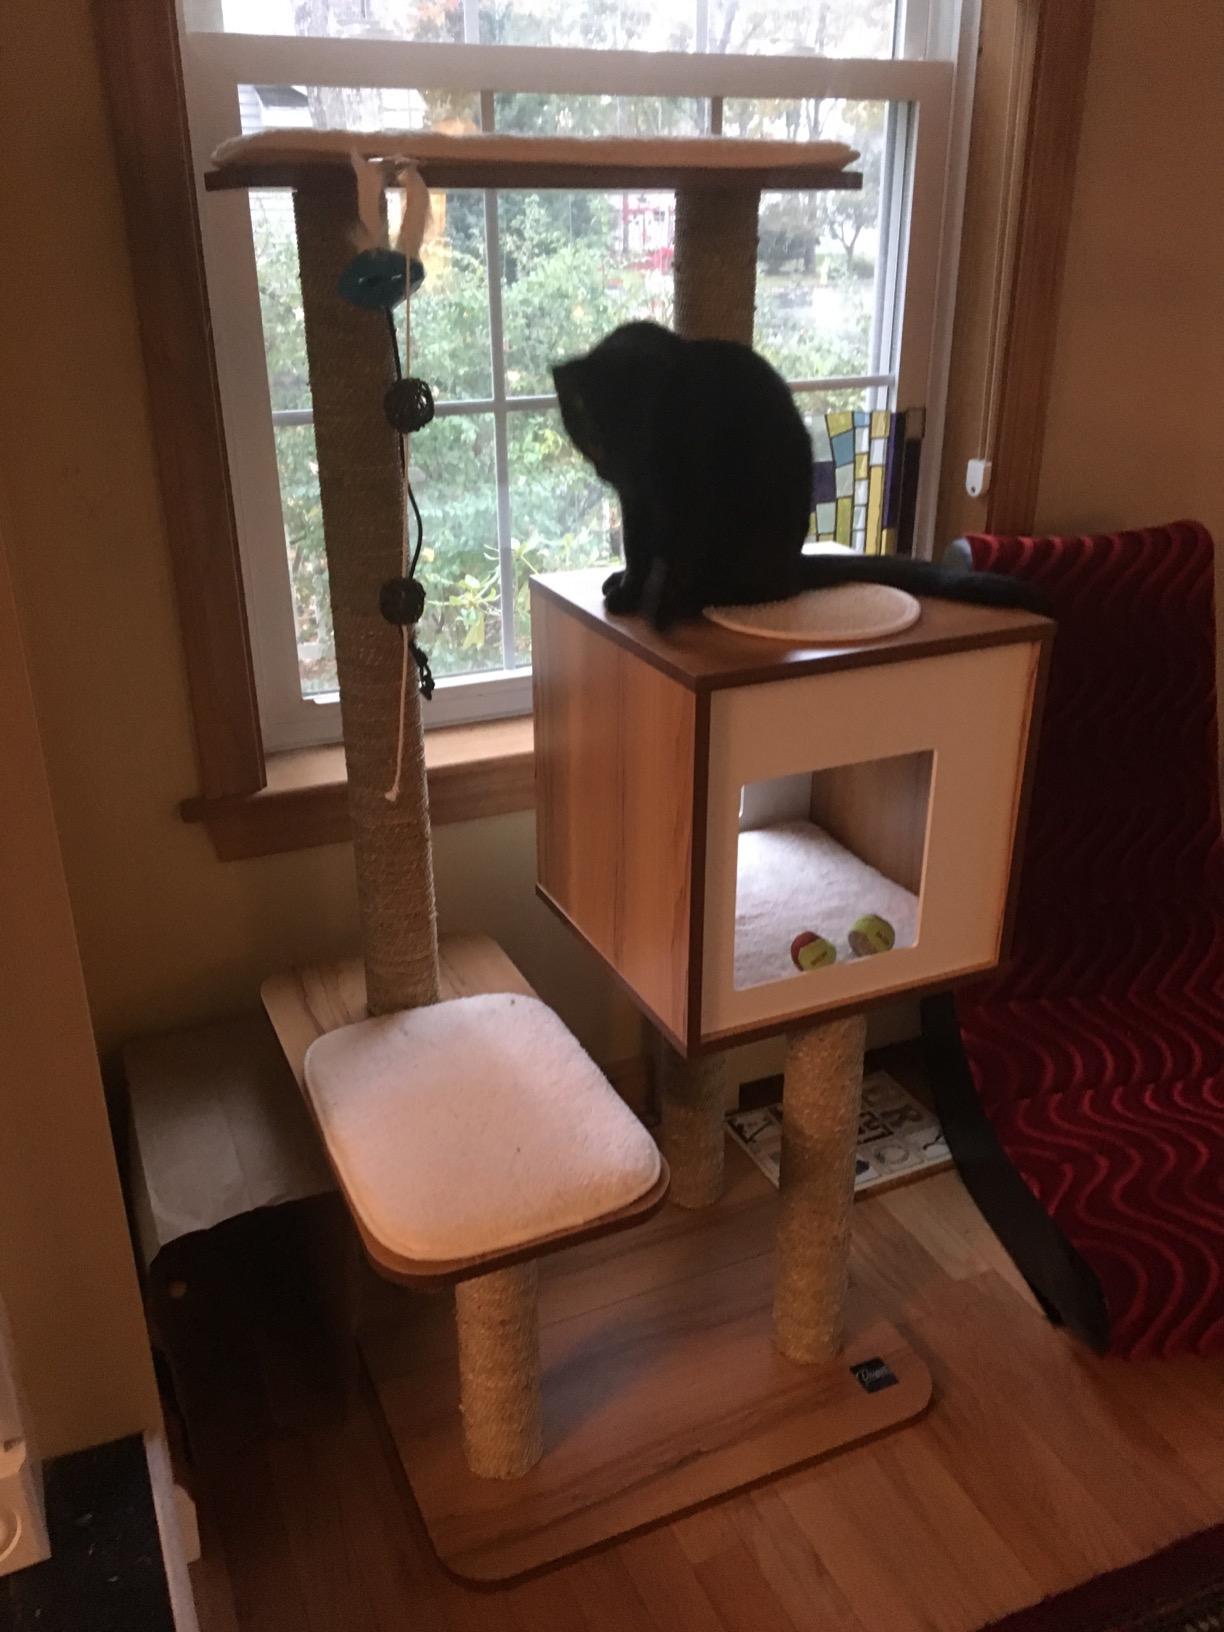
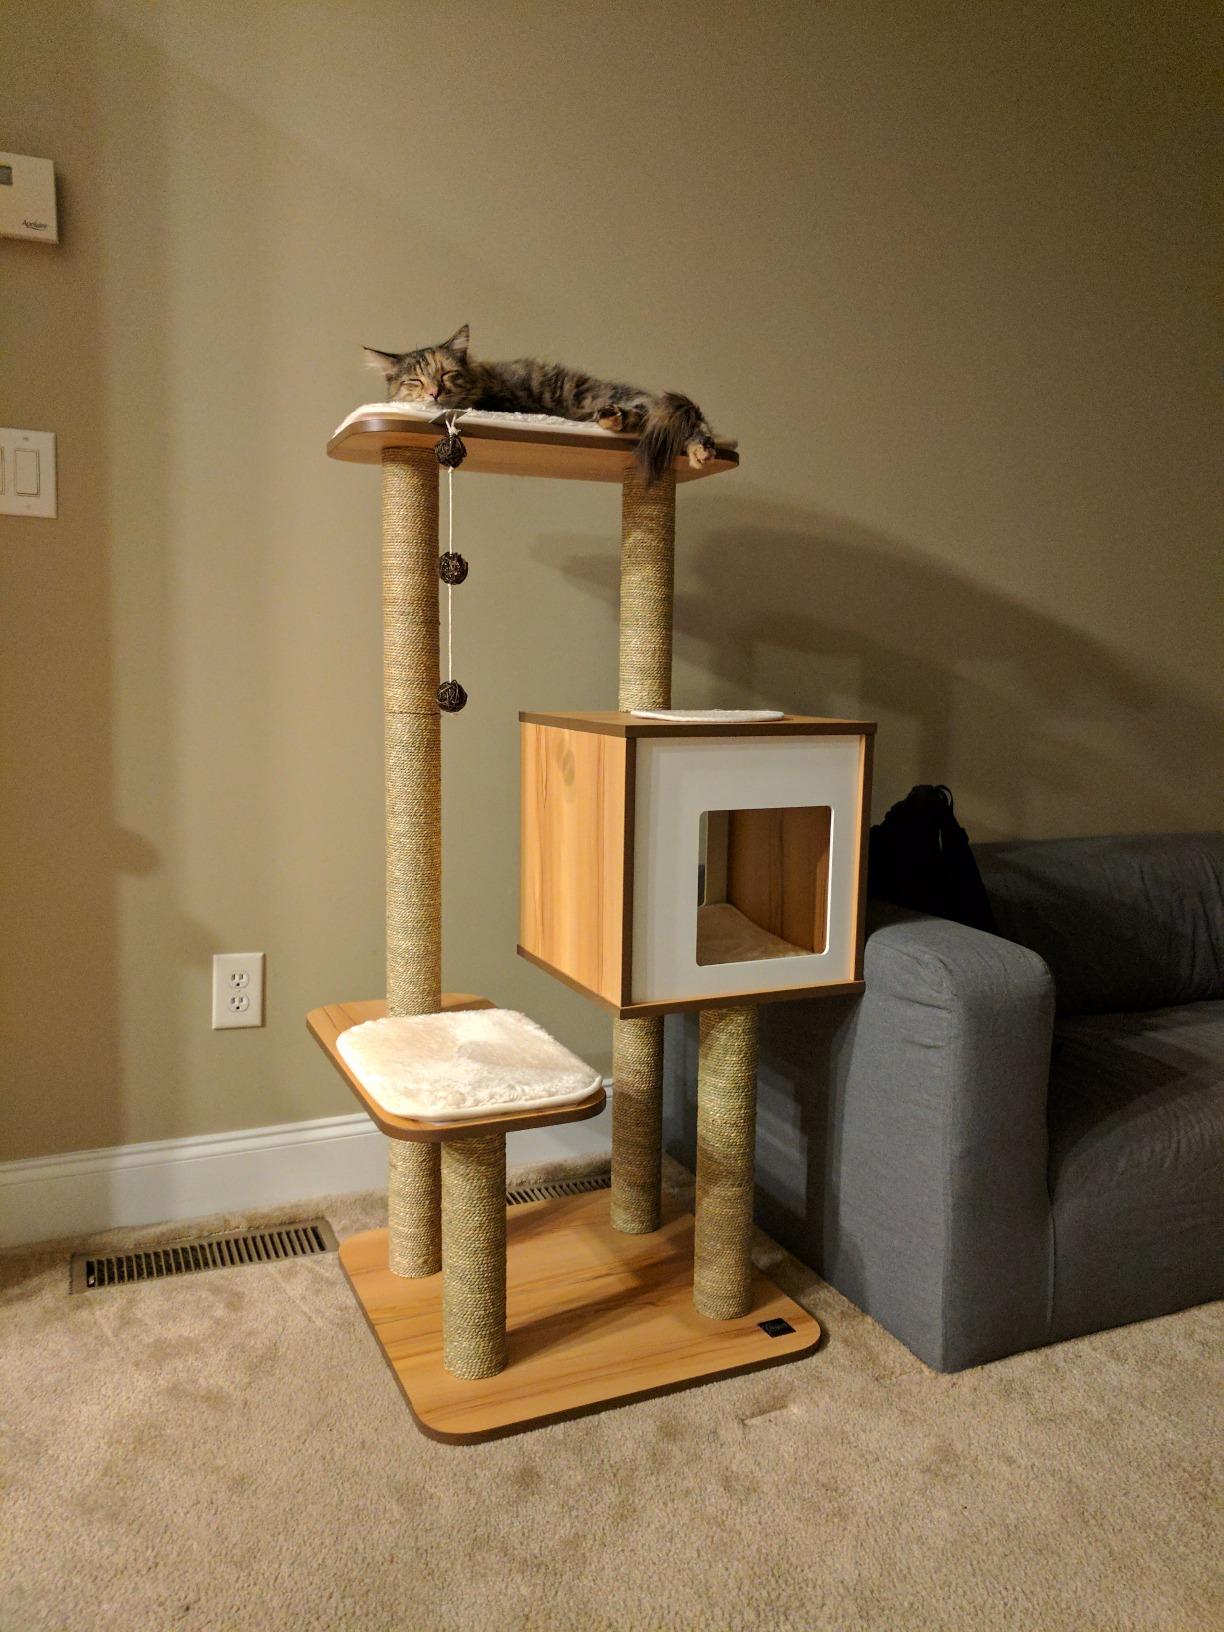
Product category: items_cat tree
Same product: yes